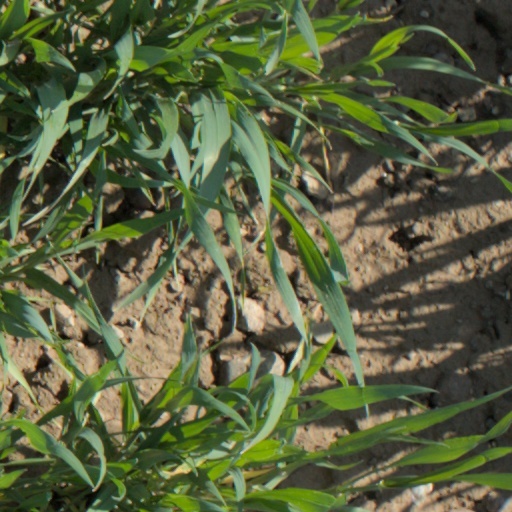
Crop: wheat